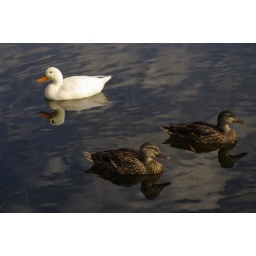
mirror image in the water